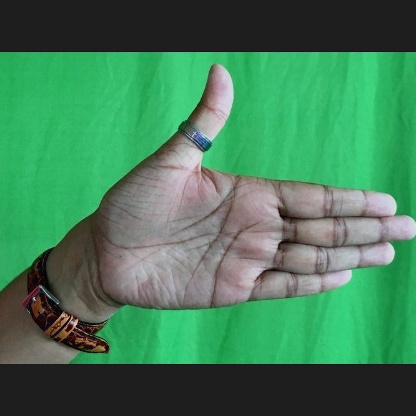
Mudra: Ardhachandran